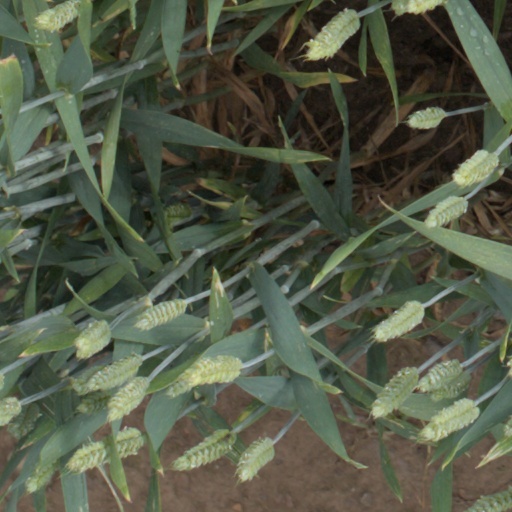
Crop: wheat